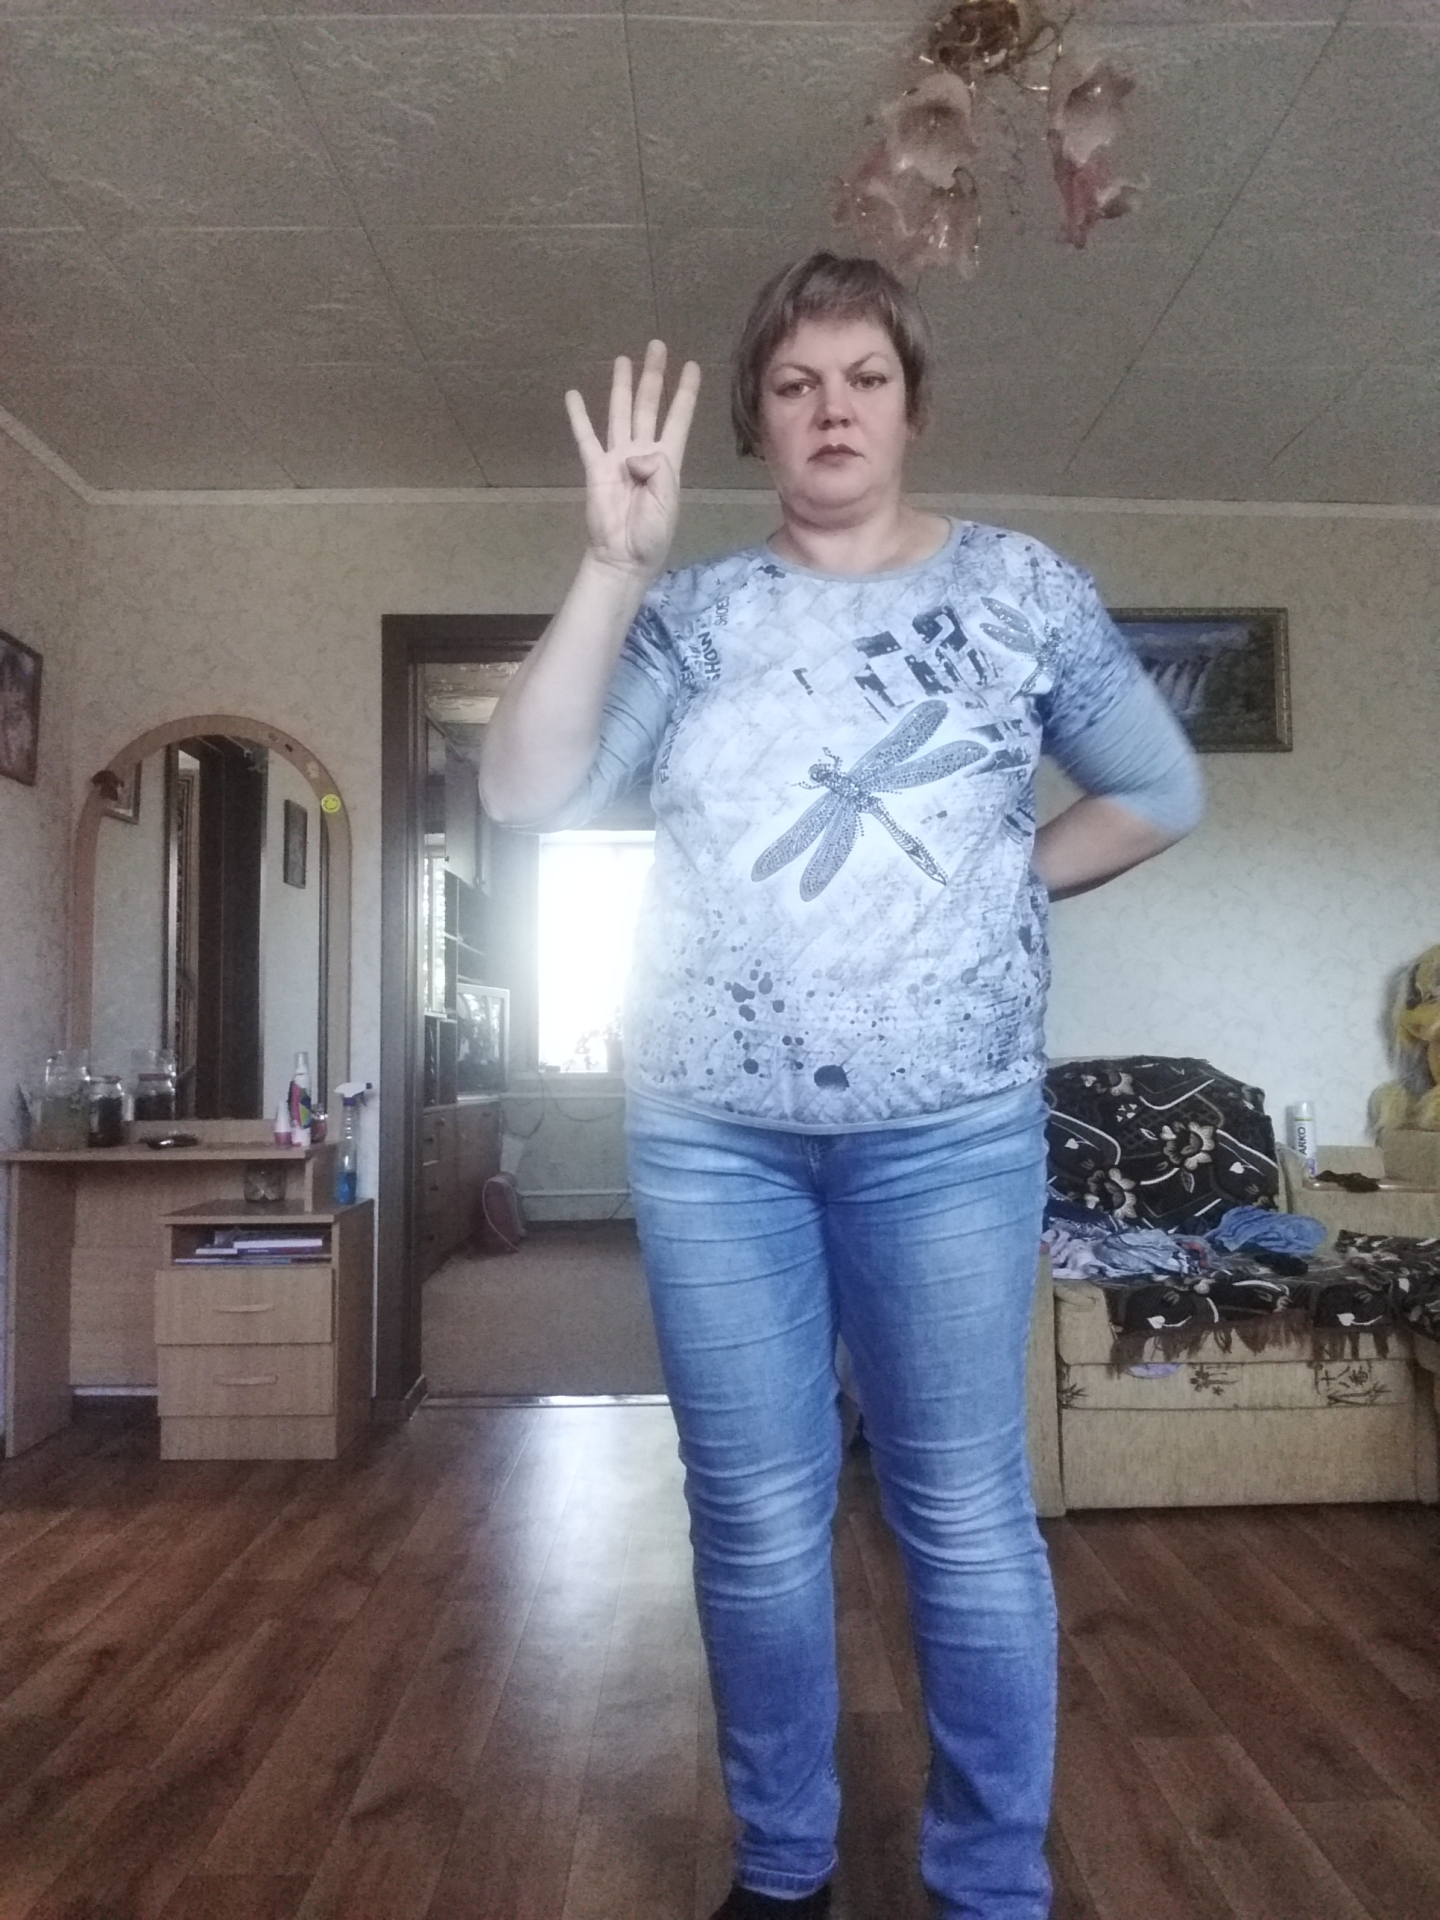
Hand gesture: four